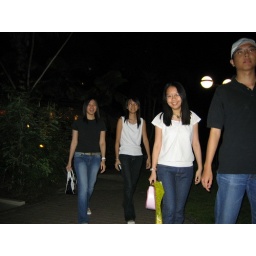
they all come in black and white